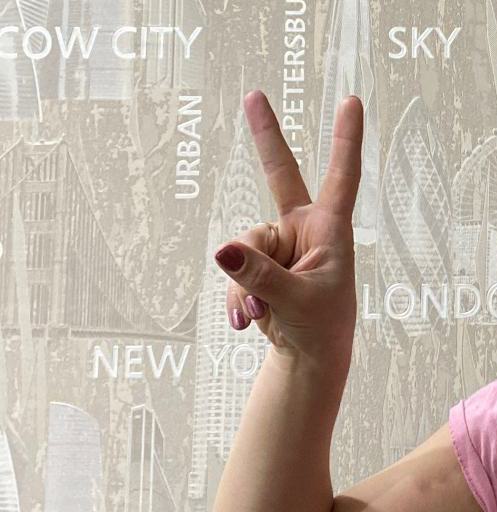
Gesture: peace